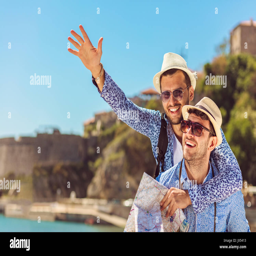
handsome tourists walking through the city